Boarding Pass (TV program)

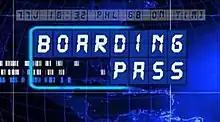
Title card

Boarding Pass is a Philippine television infotainment show. The show focuses on immigration, finance, employment, and other concerns of Filipinos abroad. Hosted by Mike Templo, it premiered on January 25, 2014. The show concluded on April 5, 2014.